Laddie (1940 film)

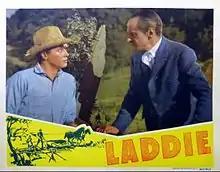
Lobby card

RKO Radio Pictures's Laddie is a 1940 American drama film starring Tim Holt, Virginia Gilmore and Joan Carroll and directed by Jack Hively. It is the third film adaptation based on Gene Stratton-Porter's novel, "Laddie, A True Blue Story" (1913), and previously had been filmed in 1926 and by RKO in 1935.